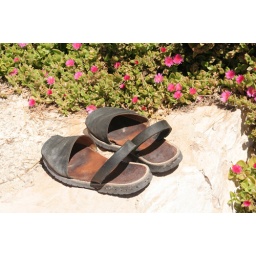
Found these on a step in front of a boat house at Cala d' Hort. Ibiza.